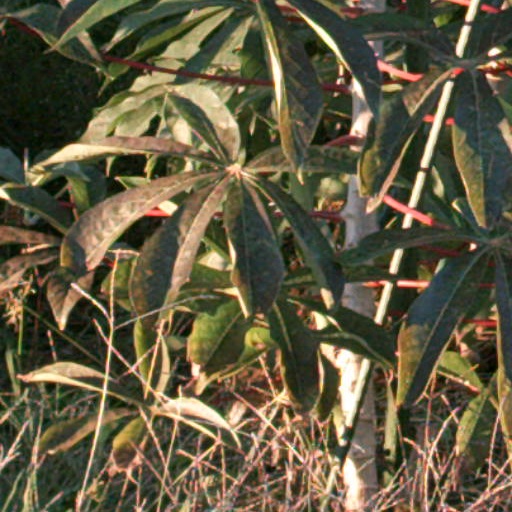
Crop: cassava